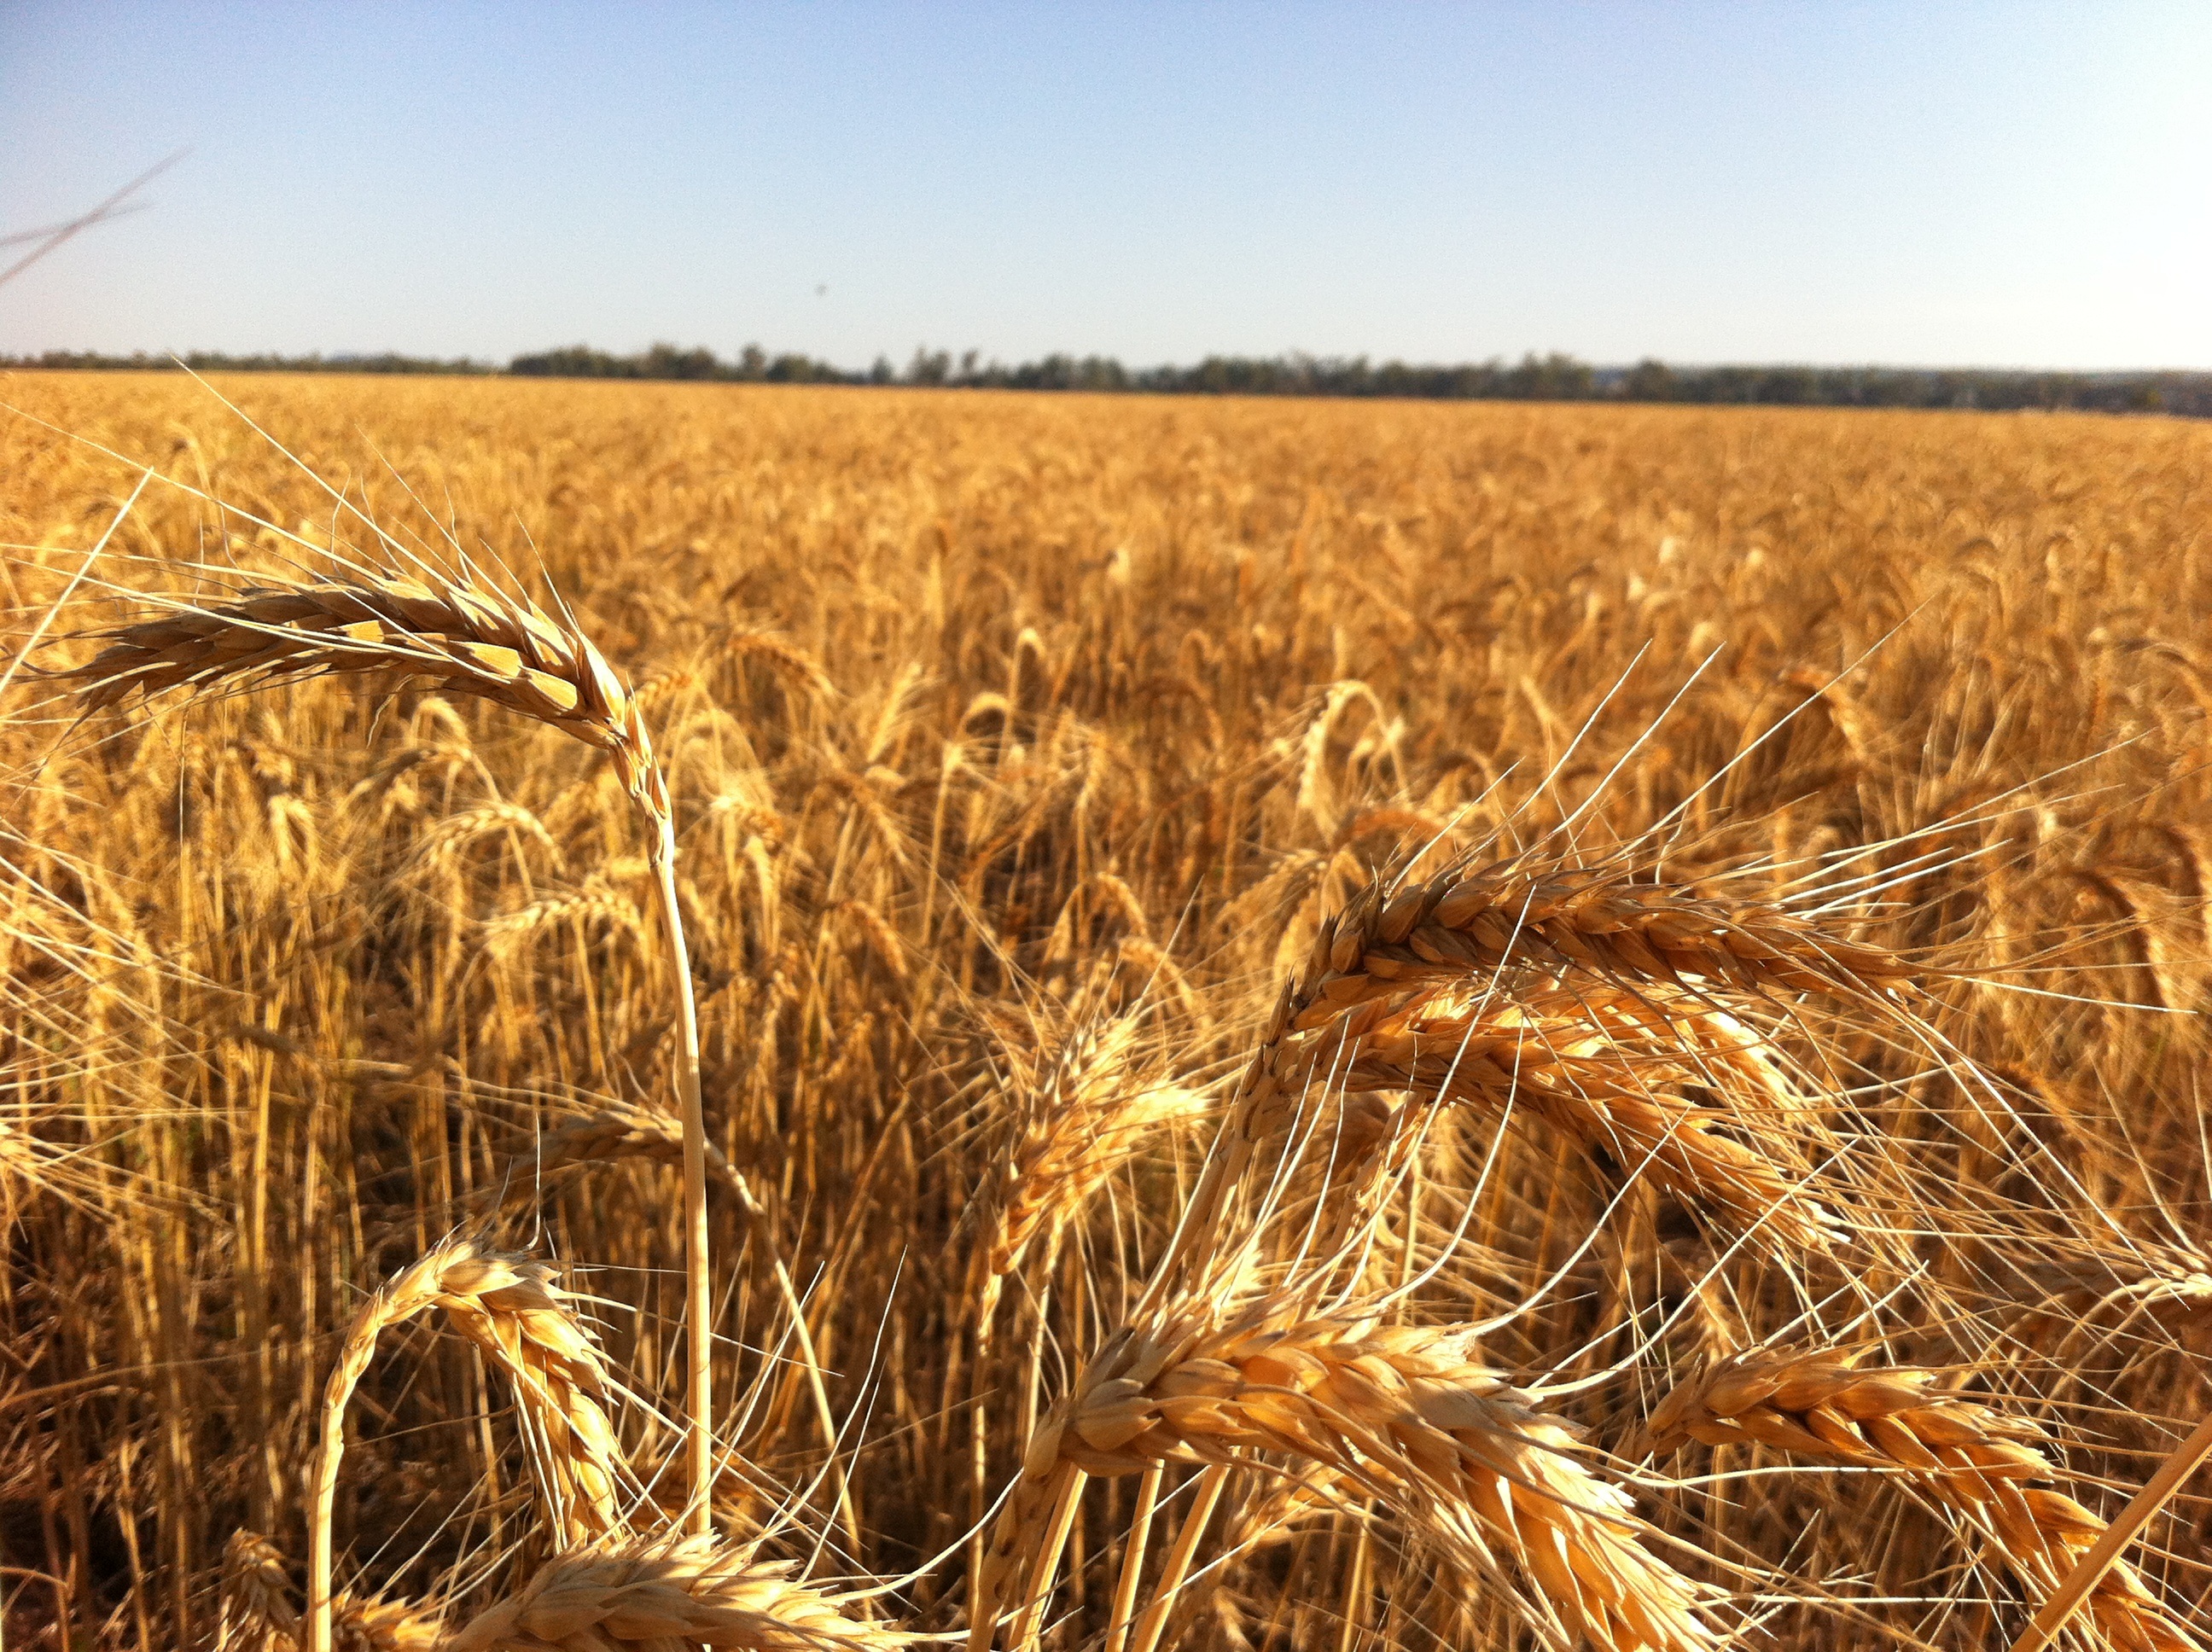
plant, field, barley, wheat, prairie, ripe, food, harvest, produce, crop, agriculture, cereal, grassland, rye, for, 5, flowering plant, commodity, emmer, triticale, grass family, land plant, food grain